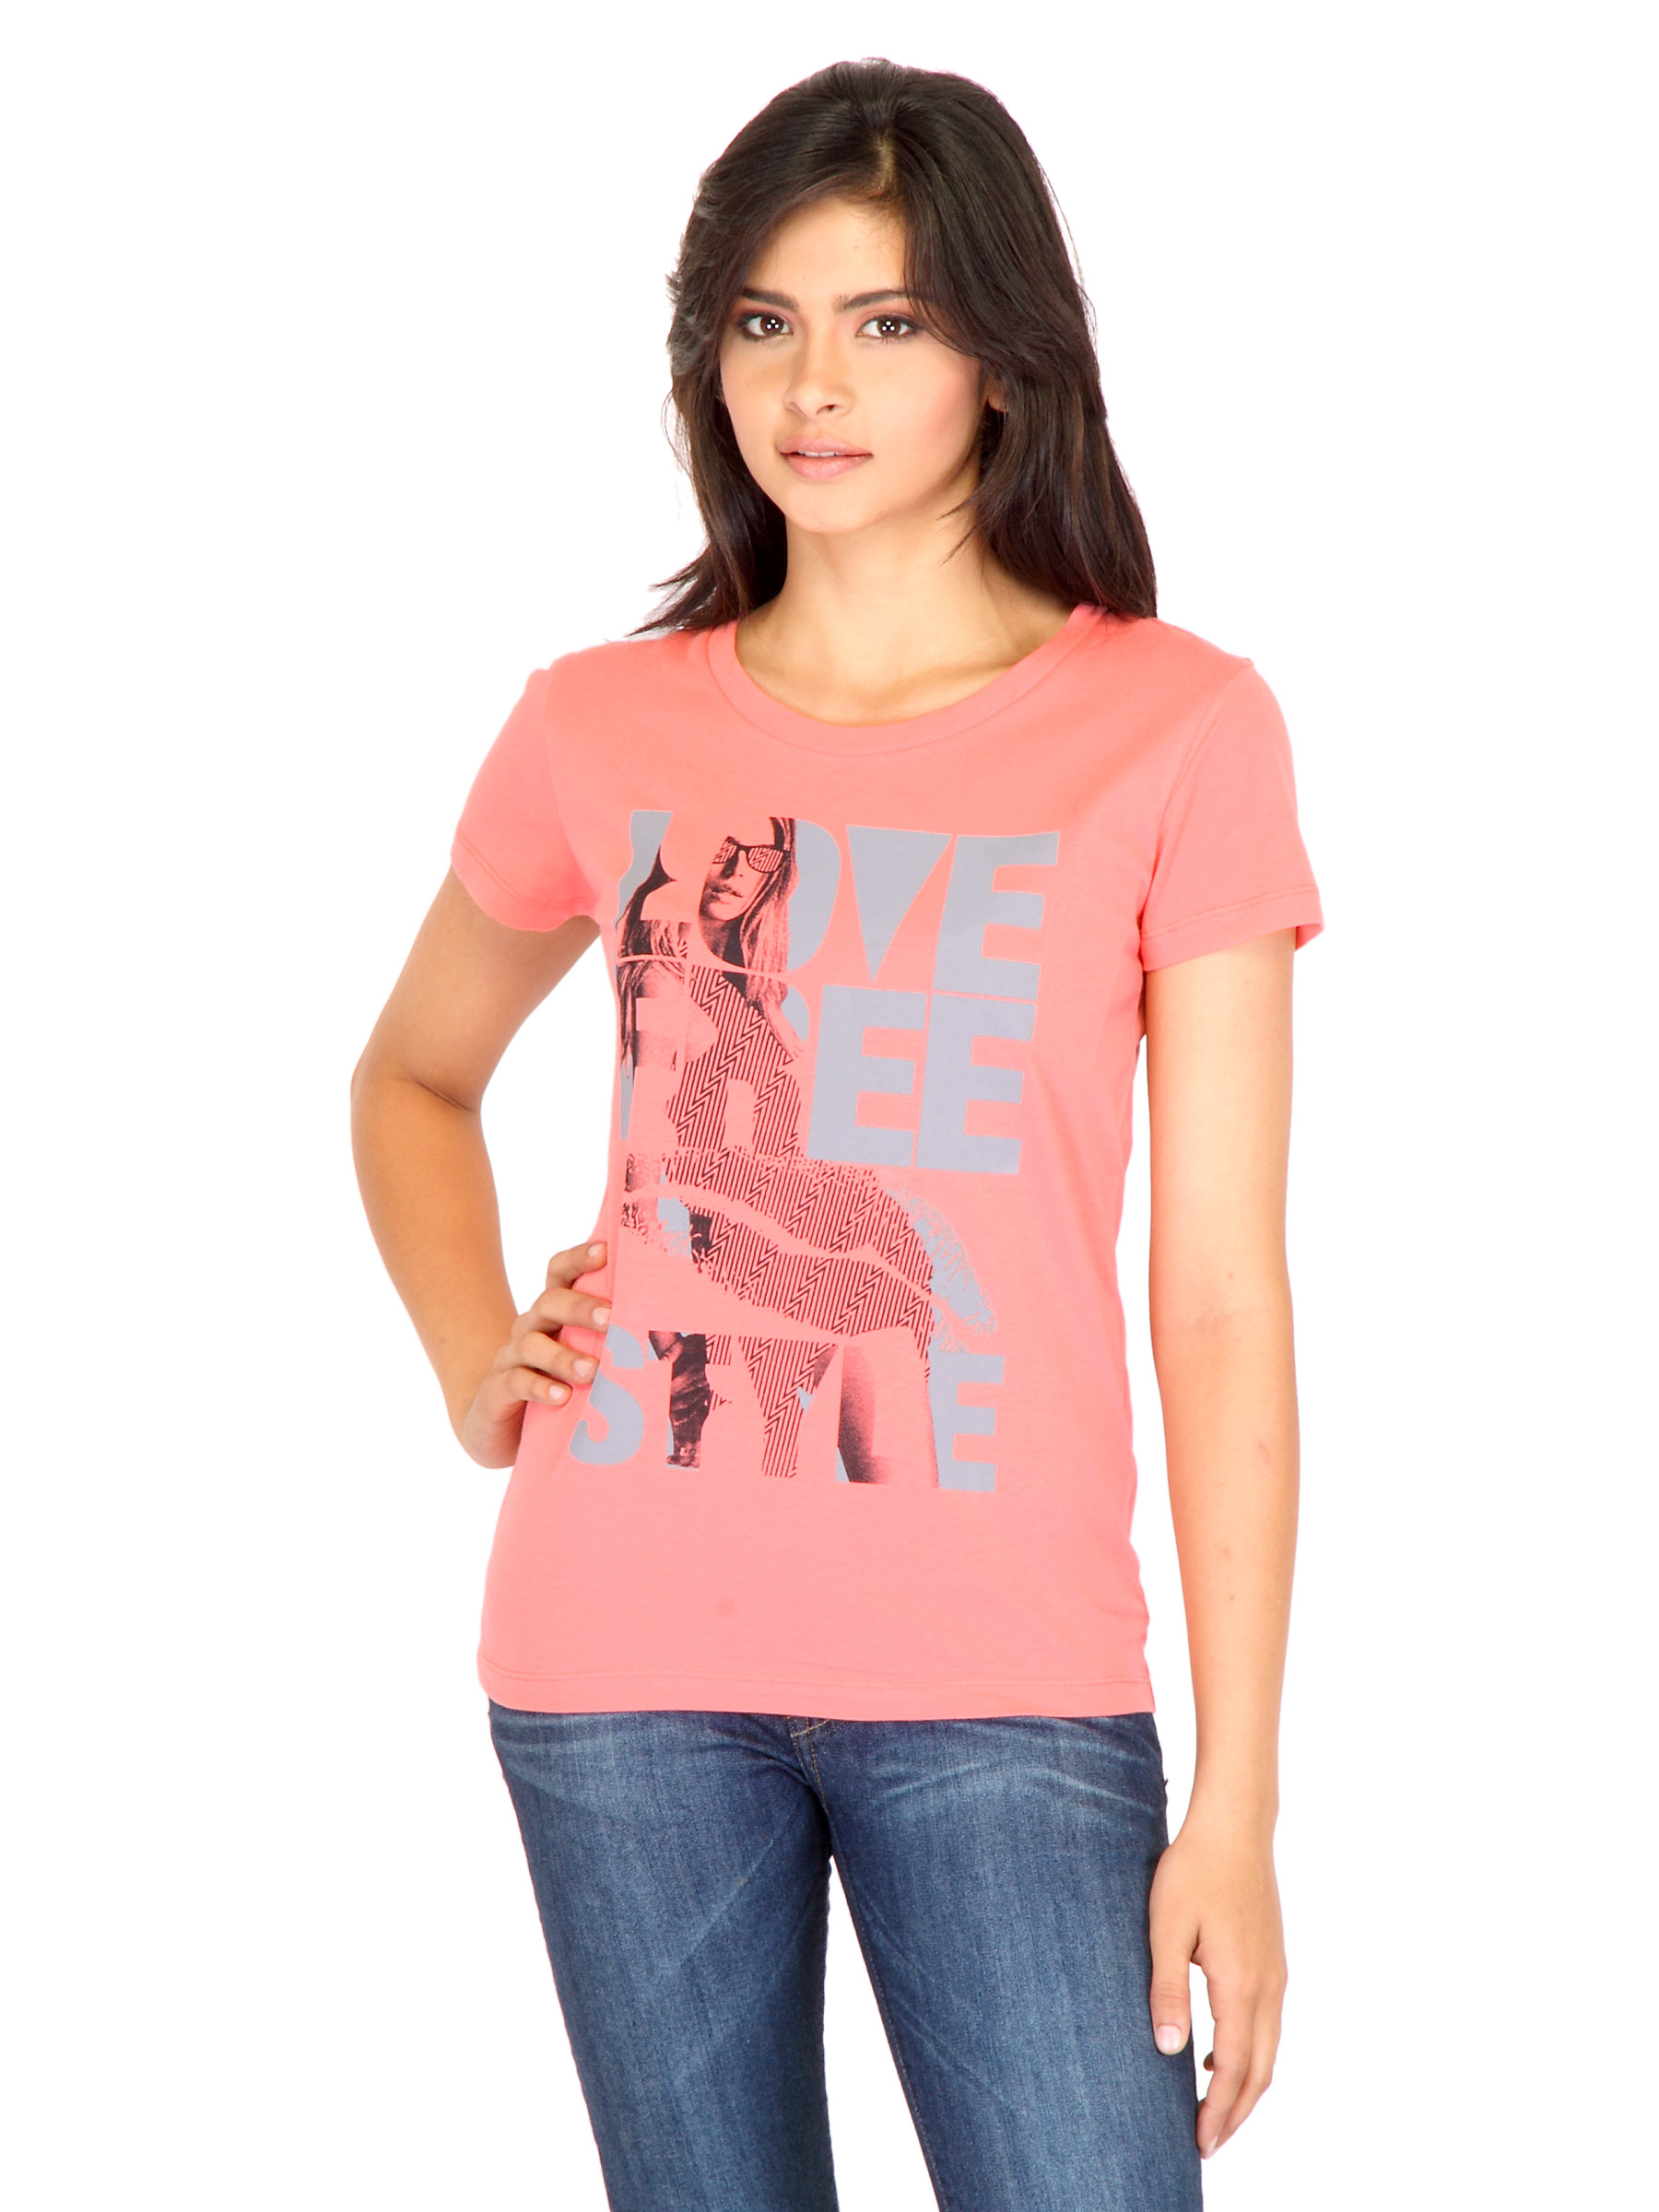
Lee Women Printed Orange Tshirts
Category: Apparel / Topwear / Tshirts
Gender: Women
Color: Peach
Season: Fall 2011
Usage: Casual